Midge Purce

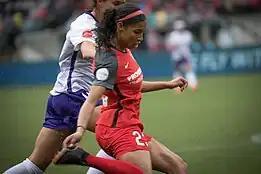

After playing for Harvard, Purce was drafted by the Boston Breakers with the 9th pick in the 2017 NWSL College Draft. She appeared in 22 games for Boston and scored one goal.